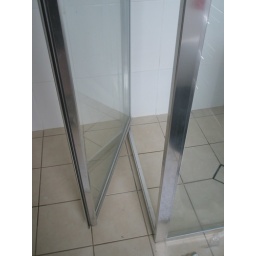
Shower screen in bathroom, magnetic door, clear glass